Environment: real
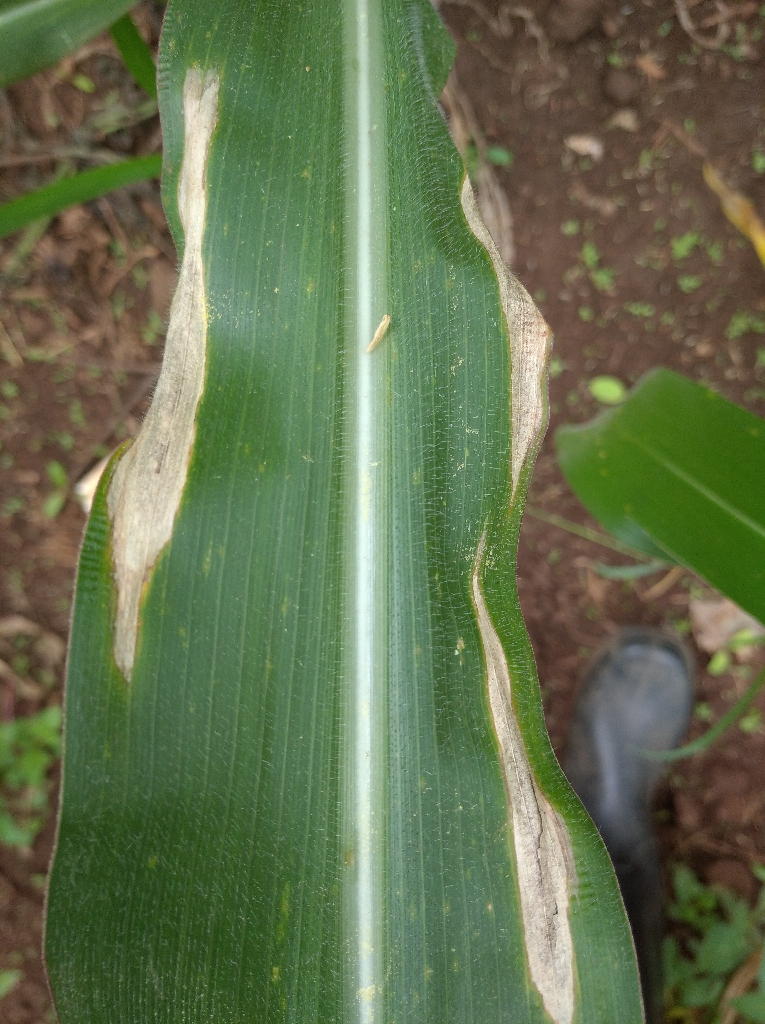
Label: northern_corn_leaf_blight